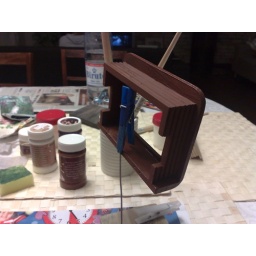
Chumby guts in a book style box - Woodworks